Avrohom Gurwicz

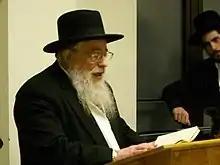
Rav Avrohom giving a speech

Avrohom Gurwicz is a British Orthodox rabbi and Talmudic scholar. Since 1982 he has been the rosh yeshivah of Gateshead Talmudical College, a yeshiva in Gateshead, England, where he has been giving the largest "shiur" in Europe with approximately 400 students attending, for approximately half a century. Additionally, he is the president of Gateshead Community Kollel, established 2021.